Hospitaller conquest of Rhodes

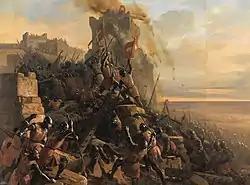
"Prise de Rhodes, 15 août 1310" (oil on canvas by Éloi Firmin Féron, 1838–1839)

The Hospitaller conquest of Rhodes took place in 1306–1310. The Knights Hospitaller, led by Grand Master Foulques de Villaret, landed on the island in summer 1306 and quickly conquered most of it except for the city of Rhodes, which remained in Byzantine hands. Emperor Andronikos II Palaiologos sent reinforcements, which allowed the city to repel the initial Hospitaller attacks, and persevere until it was captured on 15 August 1310. The Hospitallers transferred their base to the island, which became the centre of their activities until it was conquered by the Ottoman Empire in 1522.